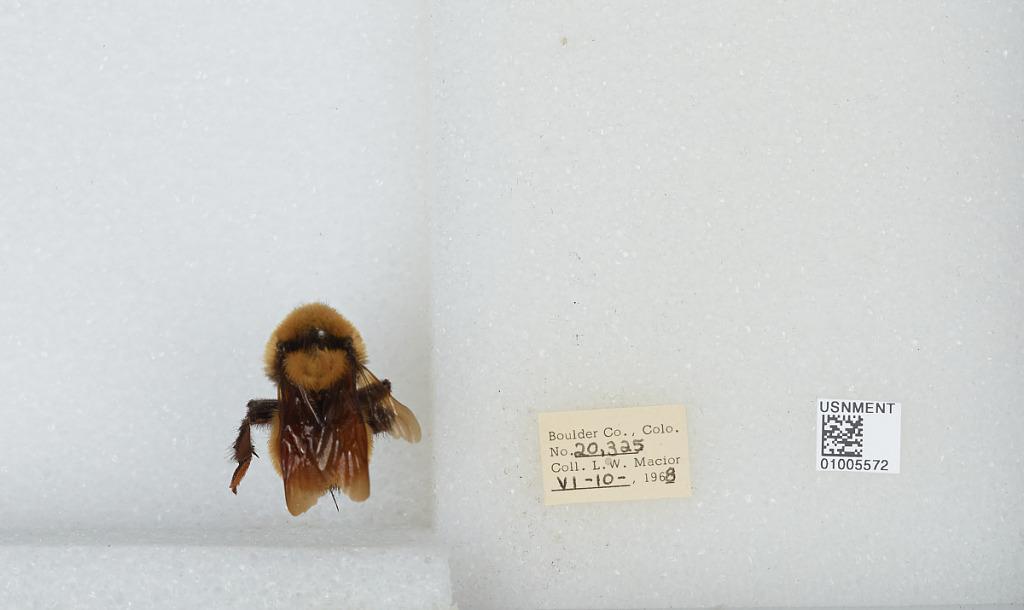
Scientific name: Bombus (Fervidobombus) fervidus fervidus (Fabricius)
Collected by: L. Macior
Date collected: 1968-6-10
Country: United States
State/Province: Colorado
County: Boulder
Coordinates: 40.09, -105.36